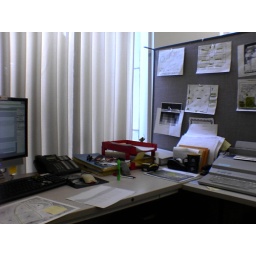
i have a huge window in front of my that i never open the curtain to.